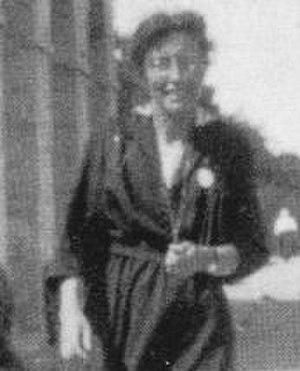
Clara Ragaz-Nadig (1874-1957), et Leonhard Ragaz (1868-1945), théologien suisse.